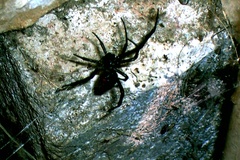
Species: Lactrodectus_hesperus